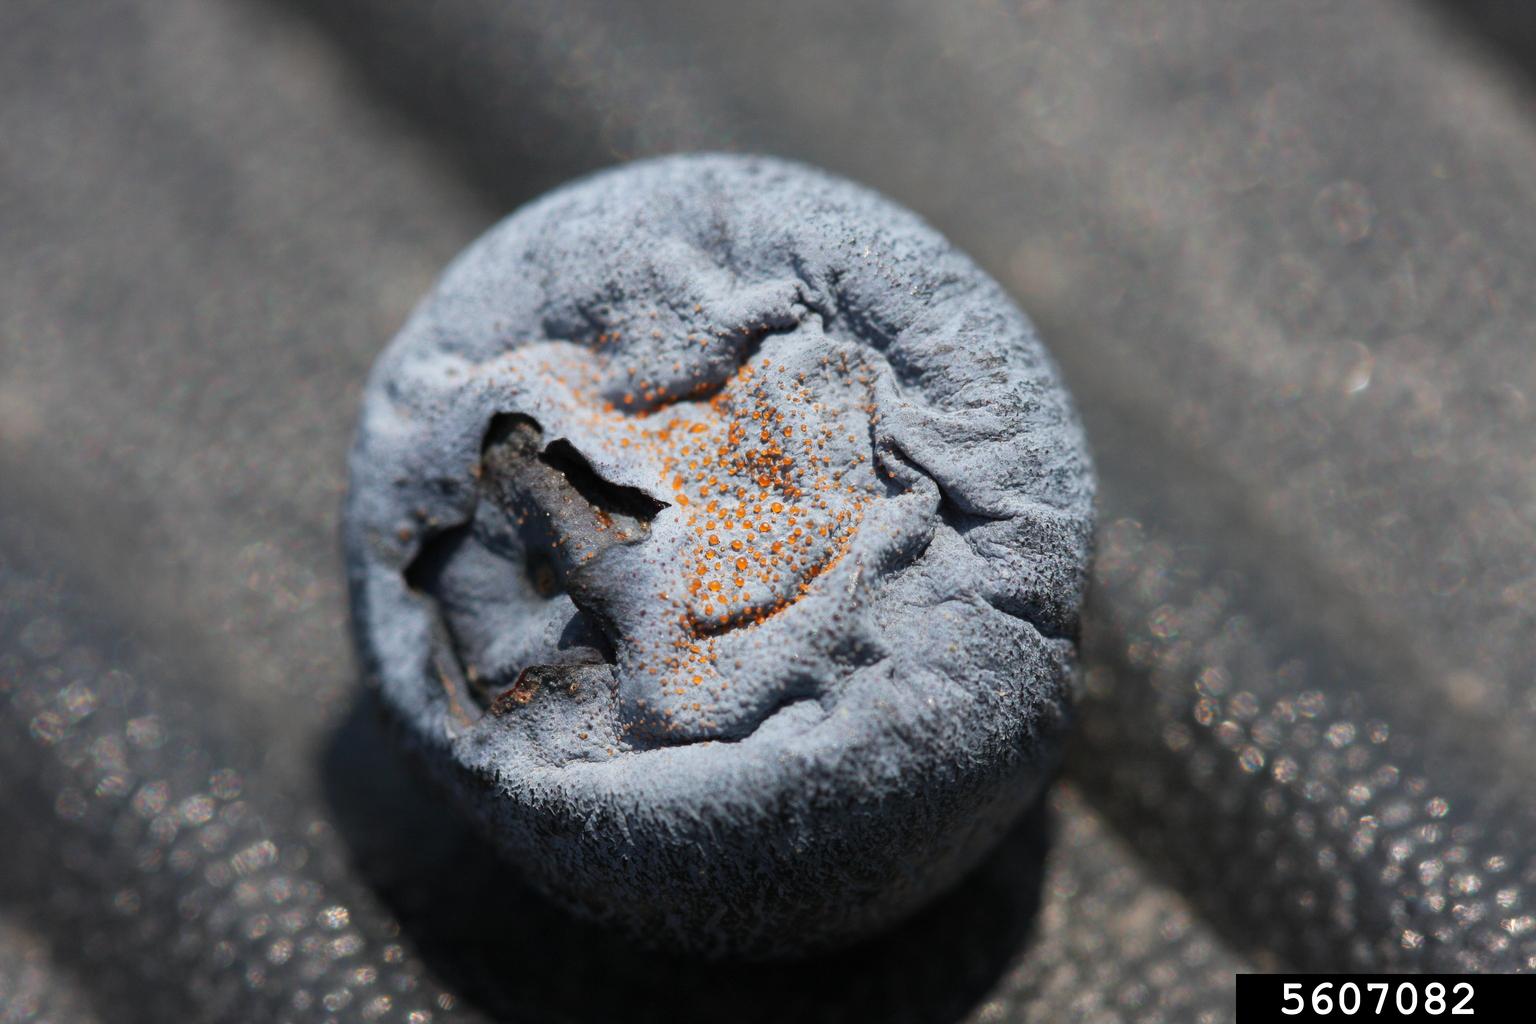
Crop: blueberry
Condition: anthracnose